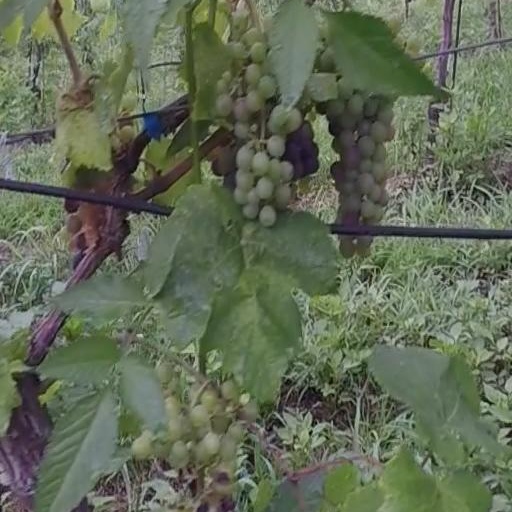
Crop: grape